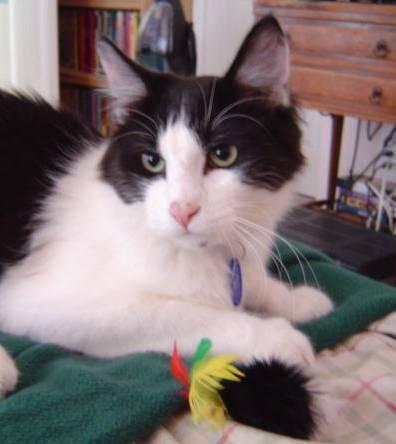
cat